Balıkesir Province

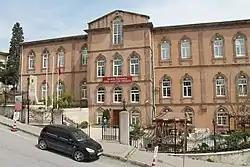
Balıkesir Faculty of Fine Arts

The foundation of Balıkesir University trace back to Karesi Teacher School established in 1910. This school has been carried to the building which is used as Necatibey Faculty of Education with particular interests of the Minister of Education, Mustafa Necati. Till 1982, the number of higher education institutes reached 4: Necati Institution of Education, Architecture and Engineering State Academy, Balıkesir School of Industry and Tourism, Balıkesir Vocational School. These foundations changed status with Delegated Legislation No 41 and were connected to Uludağ University. Necatibey Teacher’s Training School continued to train teachers between the years 1932 and 1982 under the name of Necati Institution of Education, left its 3-year status, received 4-year-Higher Teacher Training School status. In 1982, having been connected to Uludağ University, this foundation has been called Necatibey Faculty of Education.